History of India–United States relations

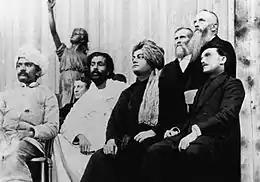
Swami Vivekananda at the Parliament of Religions with Virchand Gandhi, Hewivitarne Dharmapala, and A. G. Bonet-Maury in September 1893

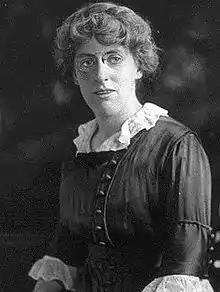
Margaret Woodrow Wilson, daughter of Woodrow Wilson, left to India for her later life

The relationships between India in the days of the British Raj and the United States were thick. Swami Vivekananda promoted Yoga and Vedanta in the United States at the World's Parliament of Religions in Chicago, during the World's Fair in 1893. Mark Twain visited India in 1896 and described it in his travelogue "Following the Equator" with both revulsion and attraction before concluding that India was the only foreign land he dreamed about or longed to see again. Regarding India, Americans learned more from English writer Rudyard Kipling. Mahatma Gandhi had an important influence on the philosophy of non-violence promoted by American civil rights movement leader Martin Luther King Jr. in the 1950s.